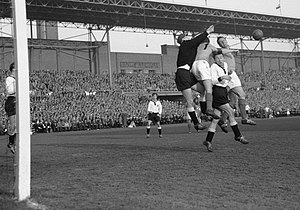
Heinz Wewers
Heinz Wewers i hvidt i duel med to hollandske markspillere
Heinz Wewers var en tysk fodboldspiller.